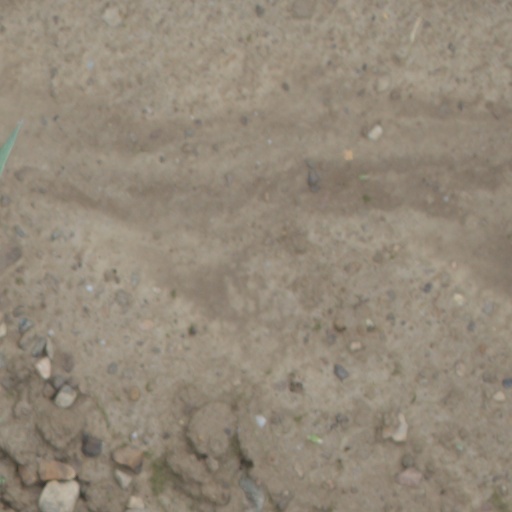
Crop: wheat